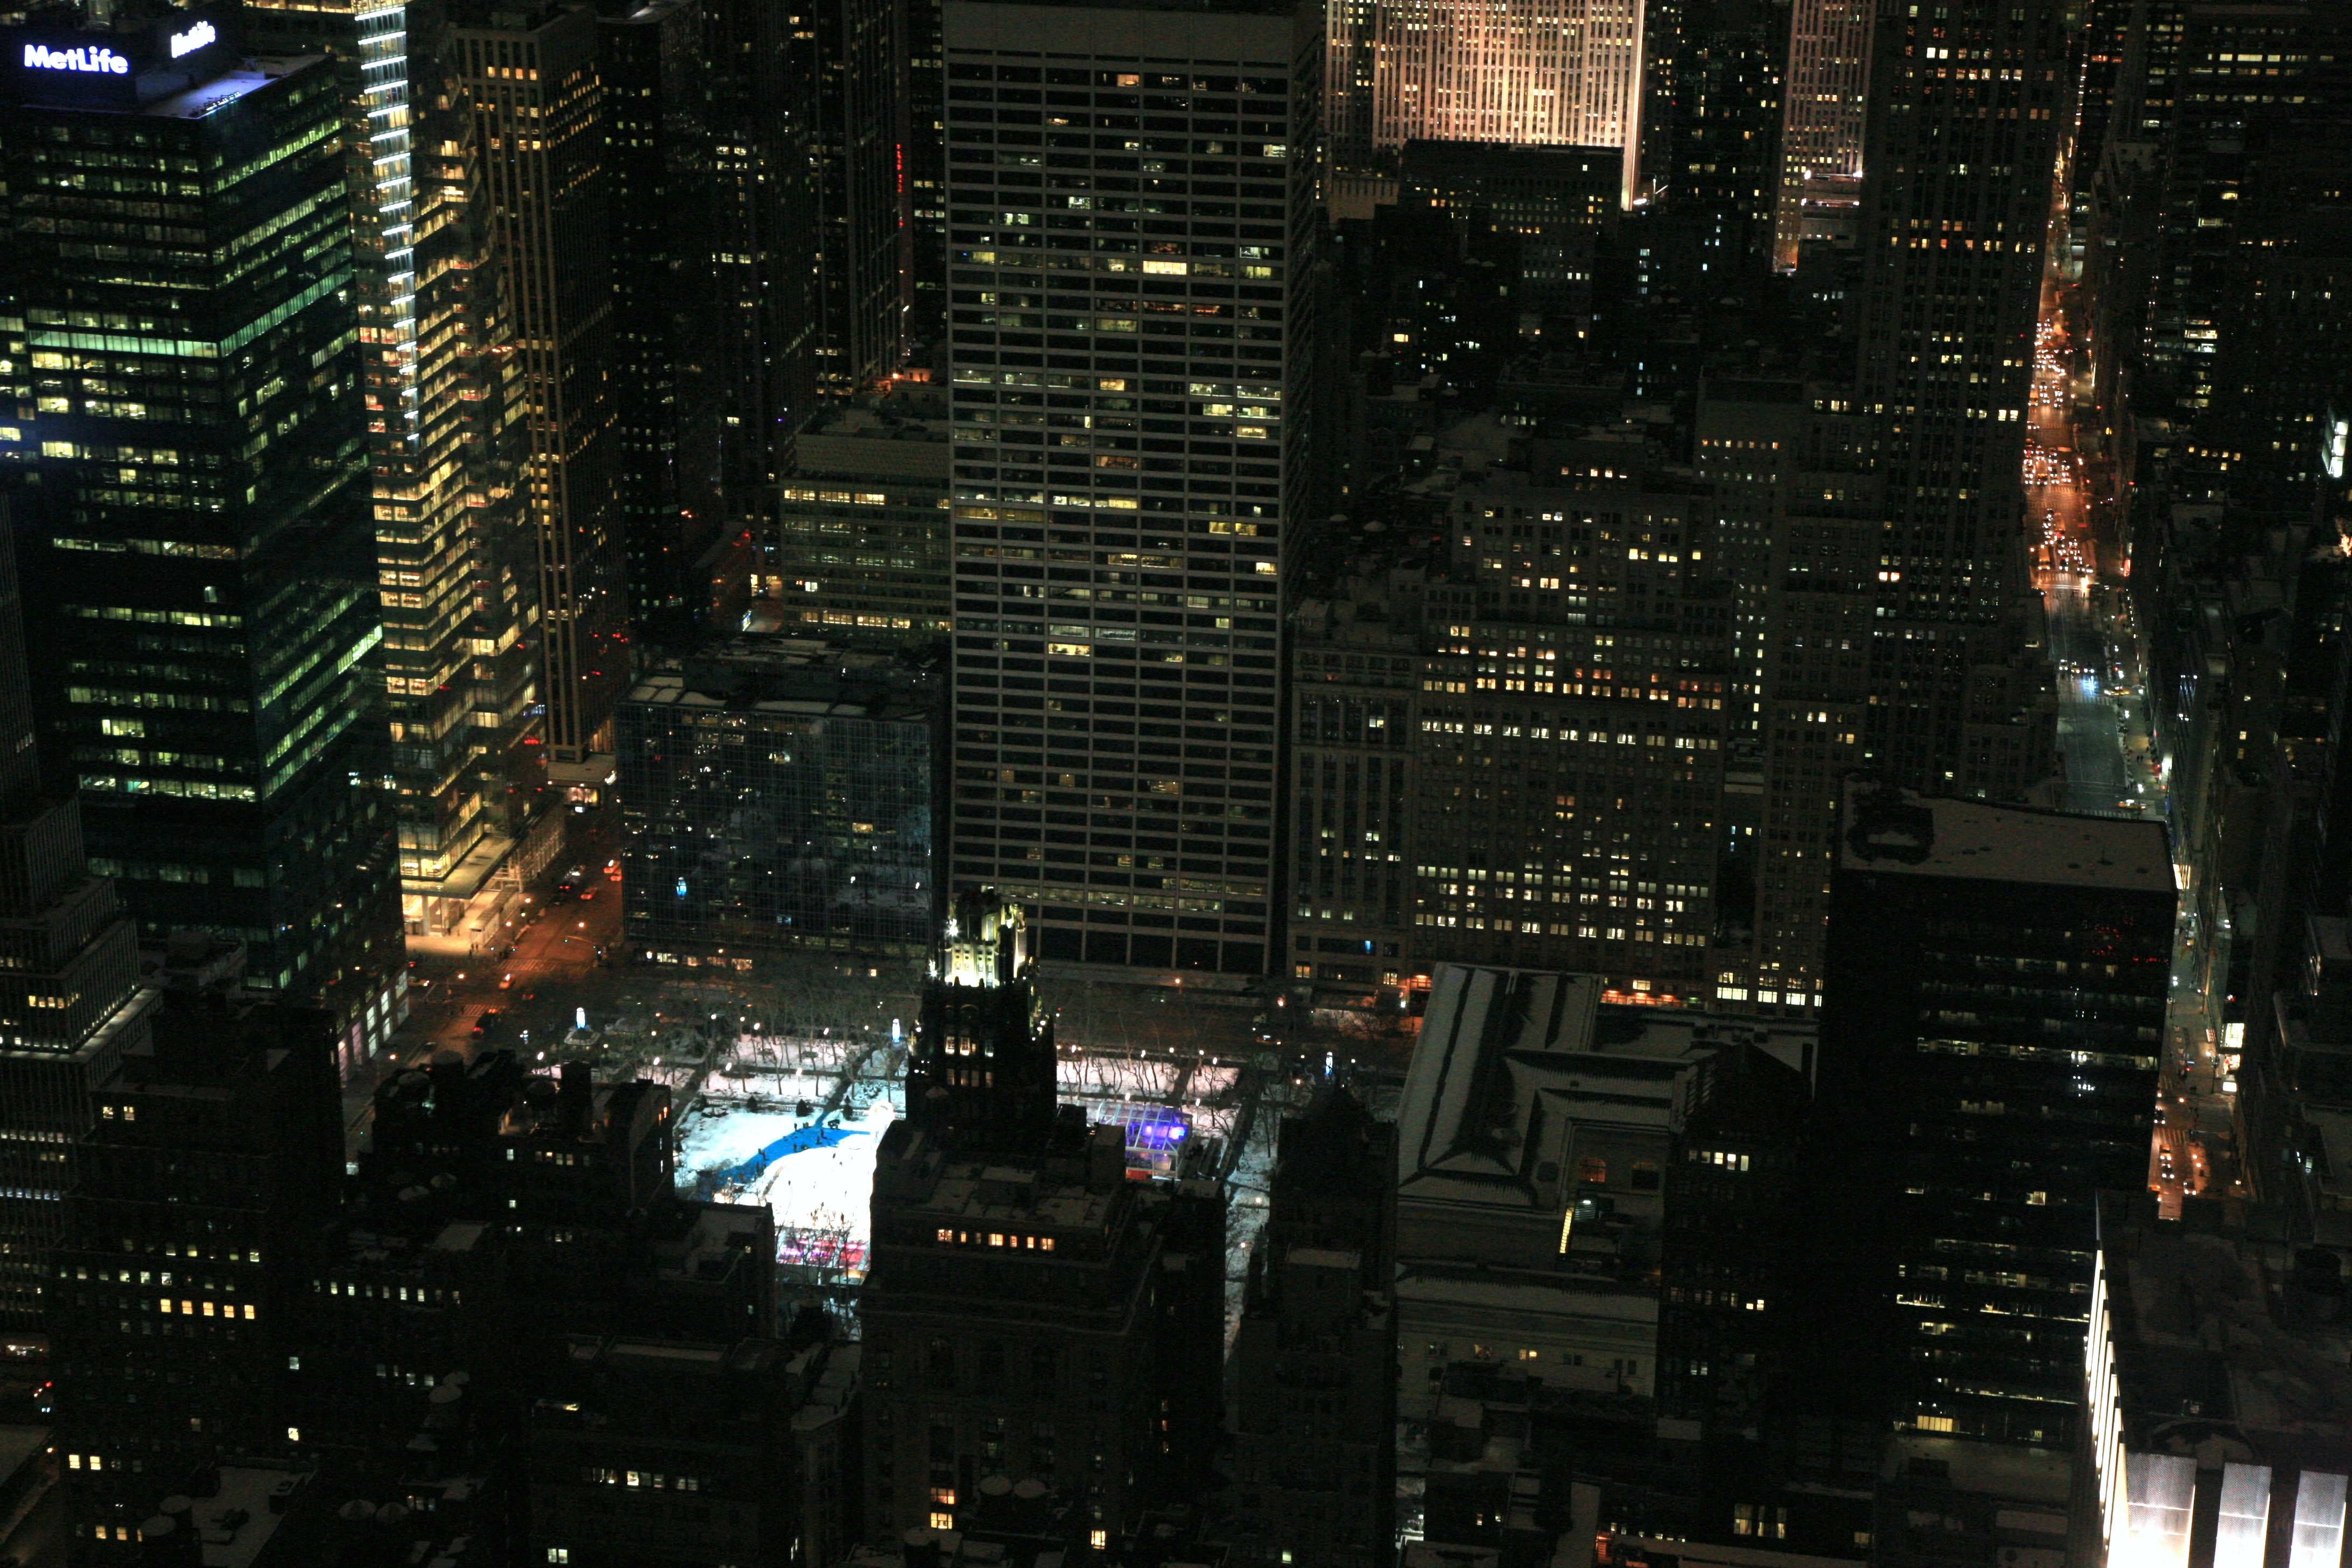
light, skyline, night, city, skyscraper, manhattan, cityscape, downtown, evening, reflection, nyc, darkness, newyork, empirestatebuilding, newyorkcity, ny, metropolis, screenshot, empirestate, skycraper, urban area, human settlement, atmosphere of earth, metropolitan area